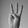
ASL letter: W